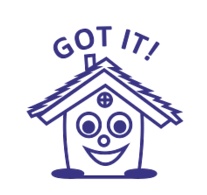
Classmates Reward Stamp - Got it!
Brand: Trodat
Classmates individual pre-inked educational stamps come with a choice of great education themed stamp impressions in a range of bright and enthusiastic colours. Classmates are a fantastic educational tool for motivation and encouragement through rewarding effort and achievements and is ideal for classrooms, at home or for anyone working with children. Available as individual stamps. 22mm x 22mm Impression size Beautiful impressions Specifically designed to provide feedback and motivation for pupils
Category: Office Supplies > Office Instruments > Office Stamps